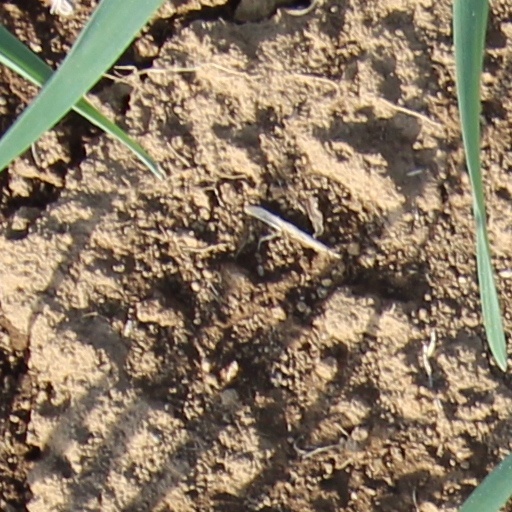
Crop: wheat